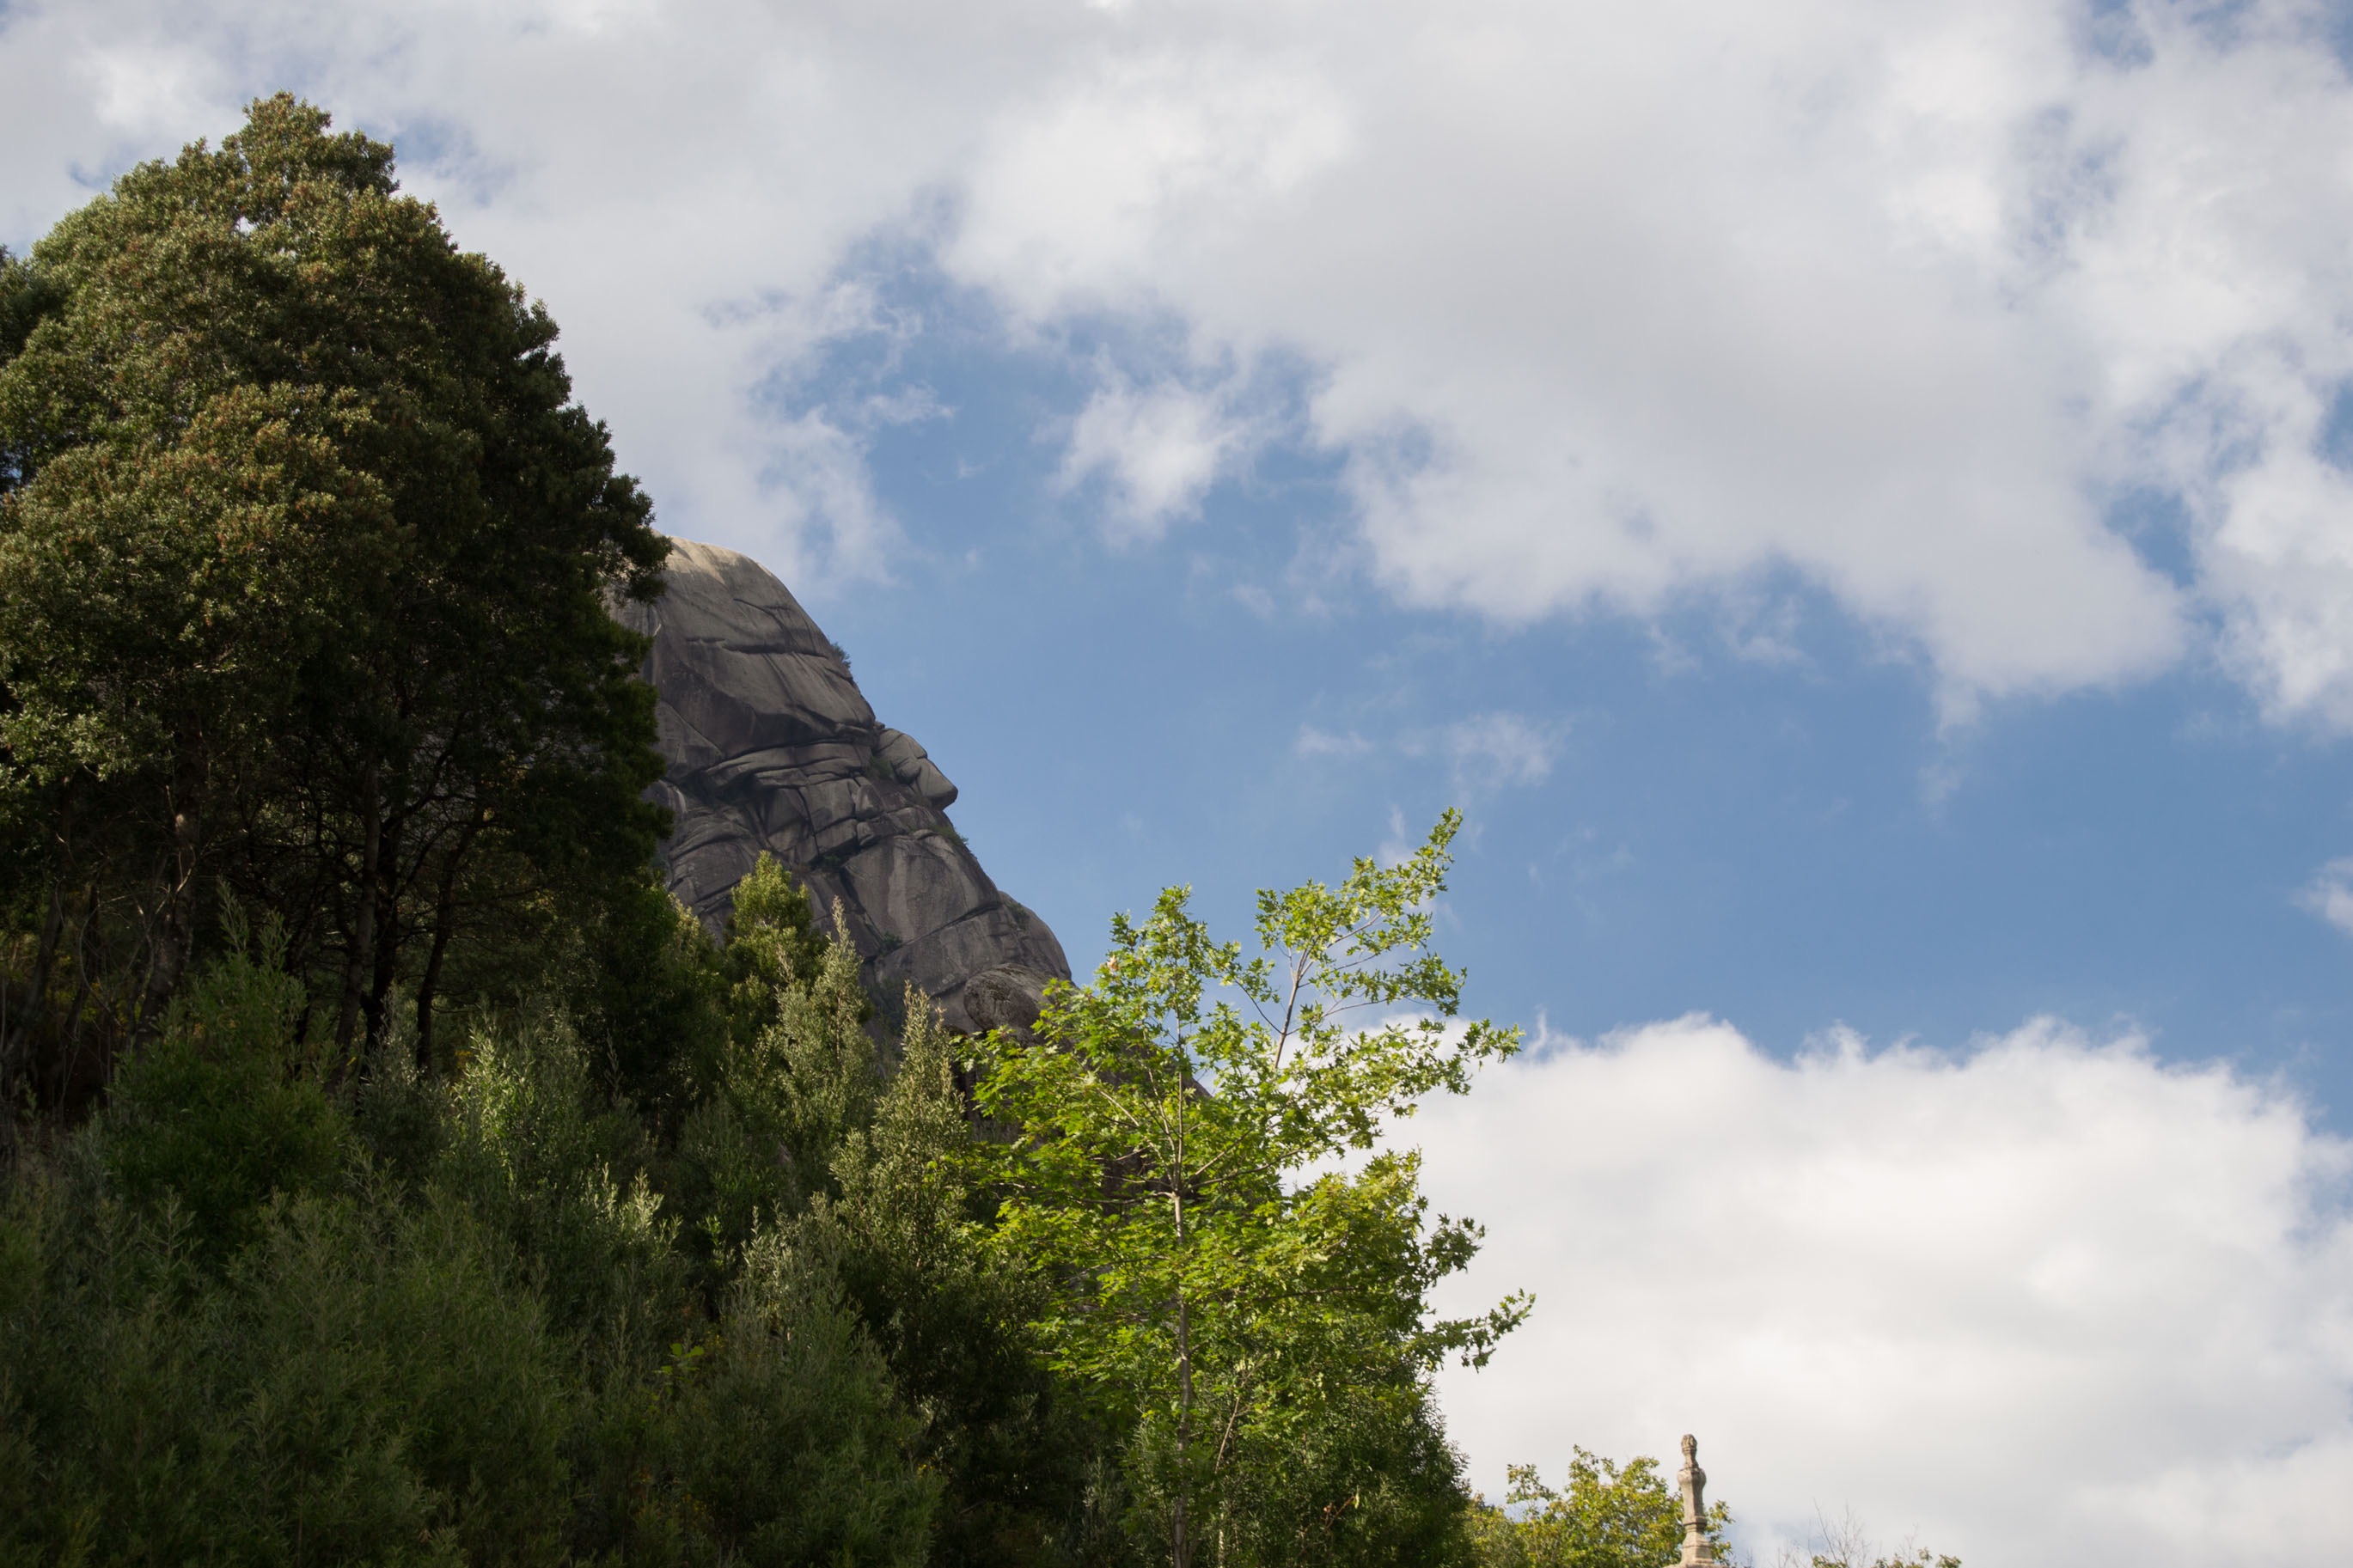
landscape, tree, nature, forest, grass, mountain, cloud, plant, sky, sunlight, hill, mountain range, park, ecosystem, rural area, woody plant, mountainous landforms